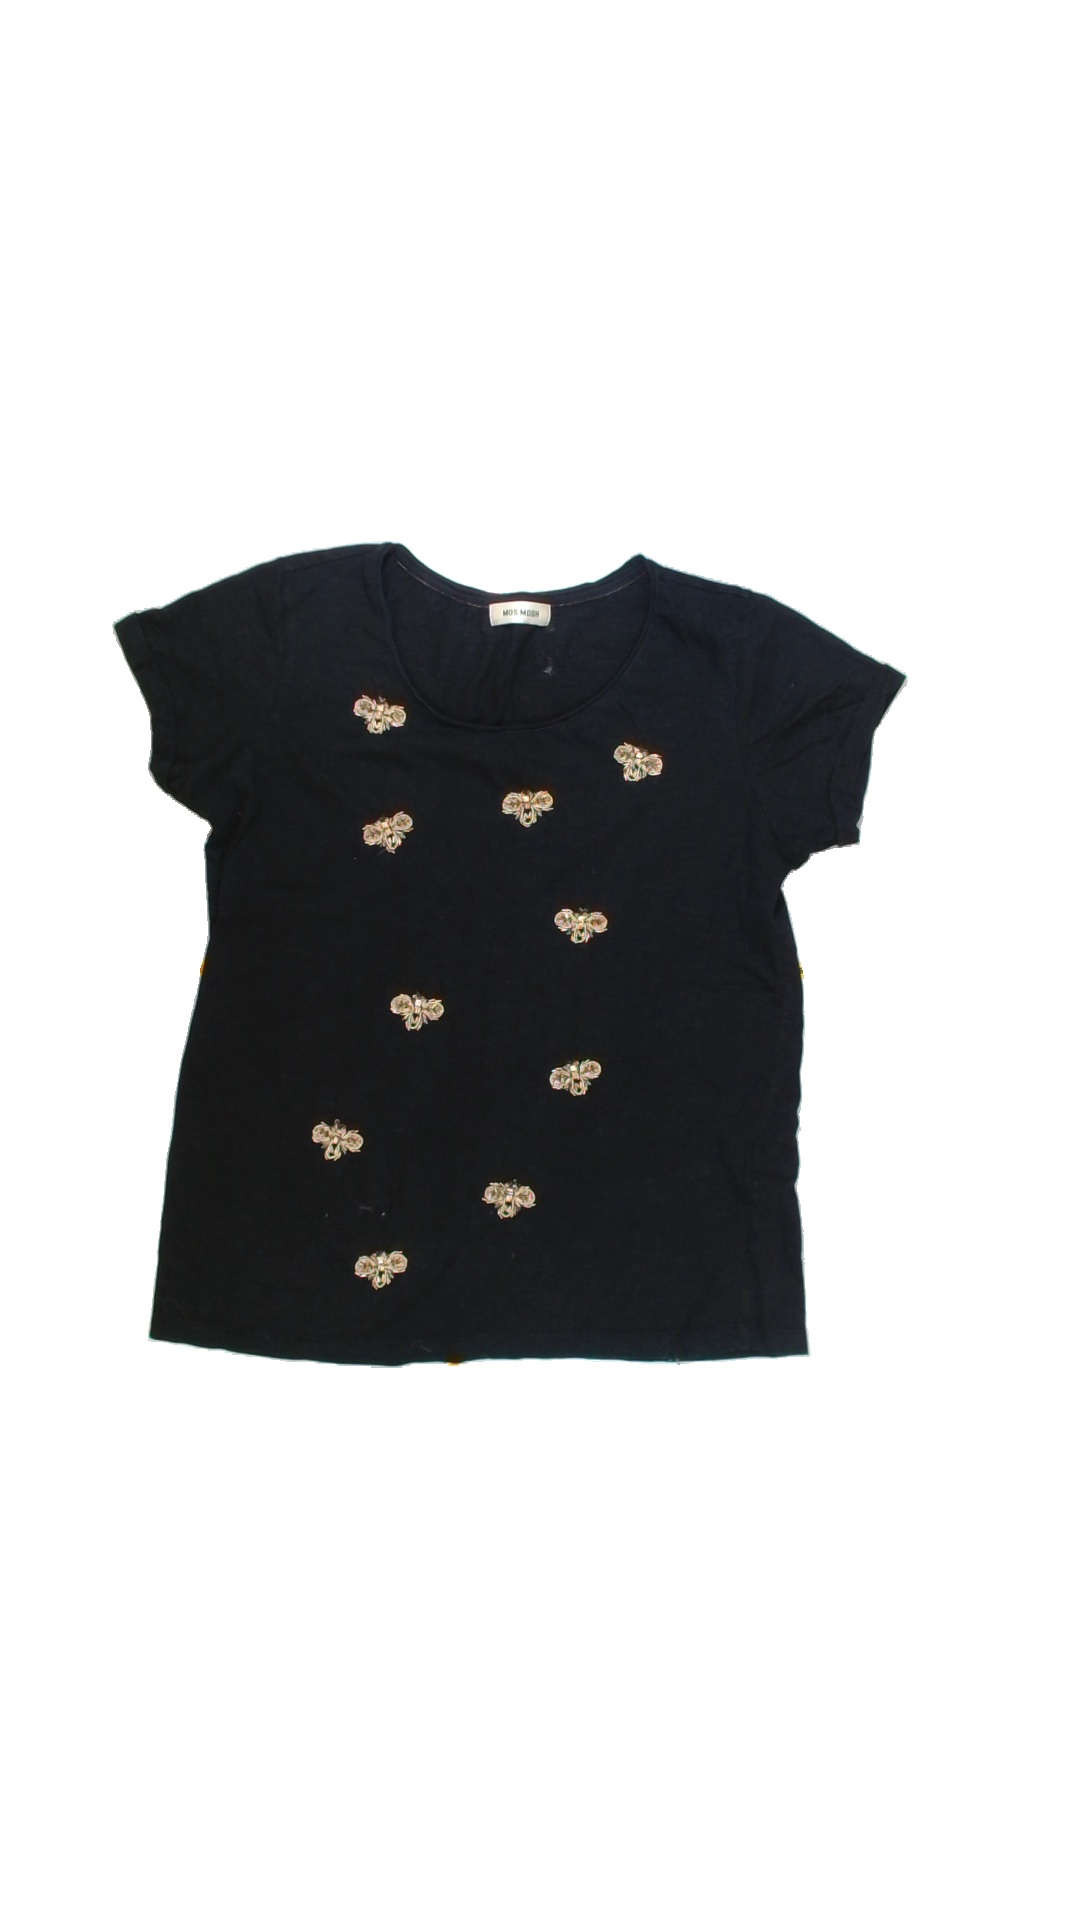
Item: T-shirt (Ladies)
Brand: Not Applicable
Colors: Black
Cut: C-collar, Regular
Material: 100%cotton
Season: All
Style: No trend
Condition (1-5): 3
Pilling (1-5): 4
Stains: No
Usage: Export
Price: <50